Covadonga Tomé

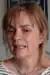
Tomé in 2023

Covadonga Tomé Nestal (born 30 August 1970) is a Spanish pediatrician and politician. She was elected to the General Junta of the Principality of Asturias as Podemos's only deputy in 2023, and continued to sit as an independent following her expulsion from the party in the same year.